Chinese Canadians in the Greater Toronto Area

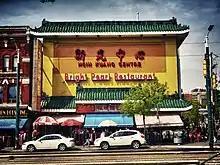
Bright Pearl Restaurant in the Hsin Kuang Centre (新光中心, P: "Xīnguāng Zhōngxīn") in Toronto

As of 2000 most Chinese restaurants in the Toronto area serve Yue cuisine and it had been that way historically. Other styles of cuisine available include Beijing, Chaozhou (Chiu Chow), Shanghai, Sichuan, and "Nouvelle Cantonese." Shanghai-style restaurants in the Toronto area include Shanghai-style ones opened by those who directly immigrated from Shanghai to Toronto, as well as Hong Kong and Taiwan-style Shanghai restaurants opened by people who originated from Shanghai and went to Hong Kong and/or Taiwan around 1949 before moving to Toronto later in their lives. There are also "Hong Kong western food" restaurants in the Toronto area, and in general many of the restaurants, as of 2000, cater to persons who originated from Hong Kong. The Toronto Chinese Restaurant Association serves the metropolitan area's Chinese restaurants.